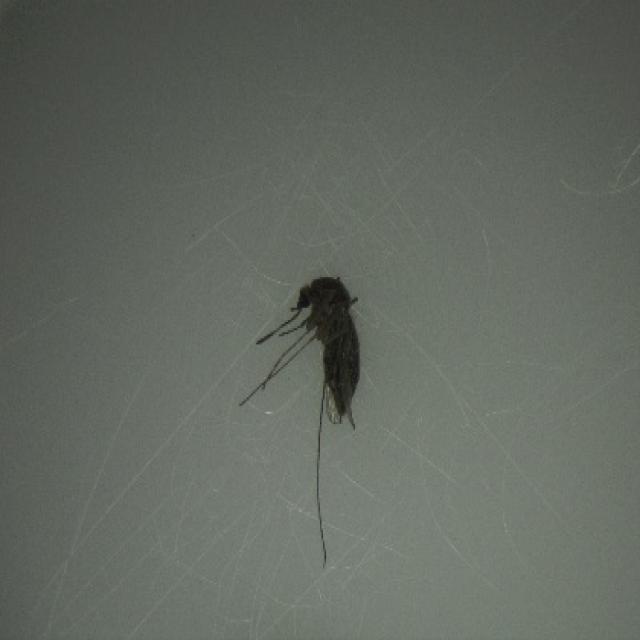
Species: culex_tritaeniorhynchus